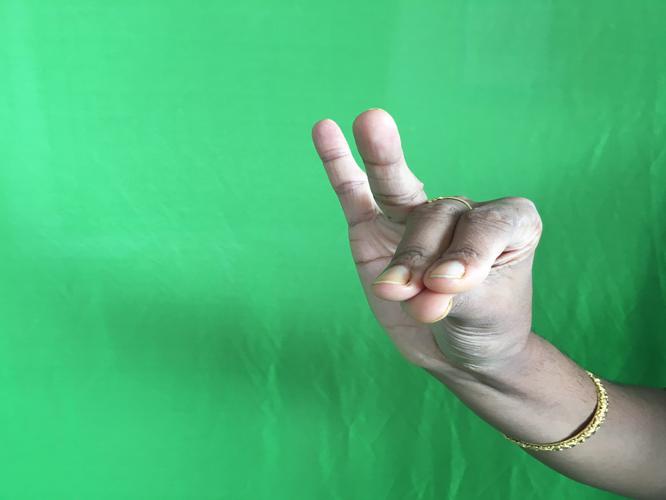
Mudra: Katakamukha_1
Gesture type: single_hand